Rivers Cuomo

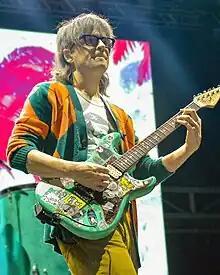
Cuomo playing a Fender Stratocaster in 2022

Appearing on the "Song Exploder" podcast in 2016, Cuomo explained the process he used to write albums such as the "White Album". He sometimes uses the piano to write vocal melodies he would not create through singing, and vocally improvises melodies for guitar solos, to avoid guitar habits and create solos "you can sing along to" with "space in [them] because I have to breathe". He maintains Spotify playlists of music with chord progressions for inspiration.